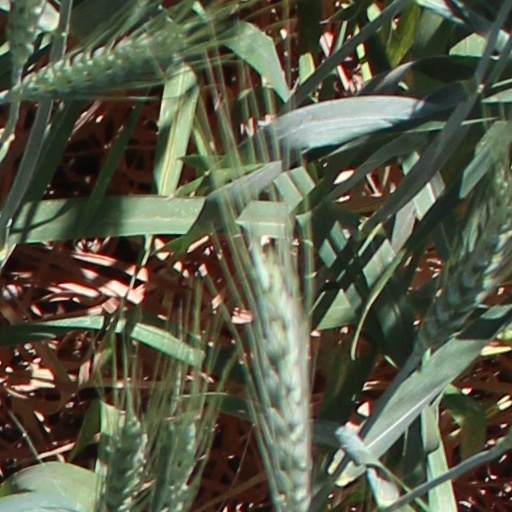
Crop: wheat